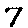
Label: 7